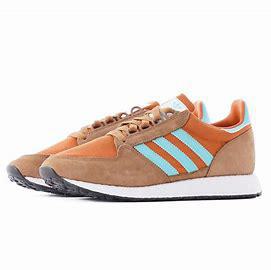
Brand: Adidas
Model: Forest Grove